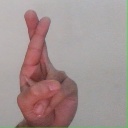
अक्षर: र